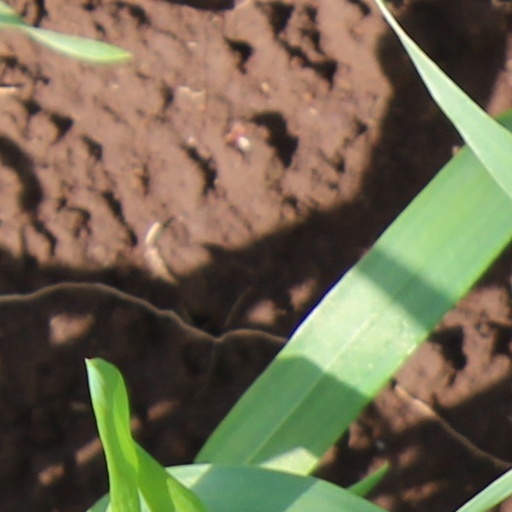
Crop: wheat